Peter Roth (judge)

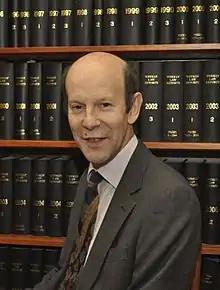
Roth in 2015

Sir Peter Marcel Roth is a British High Court judge.